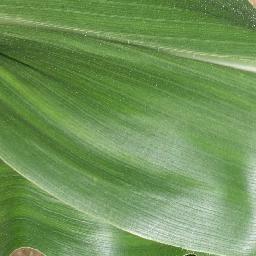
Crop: corn
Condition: (maize)_healthy